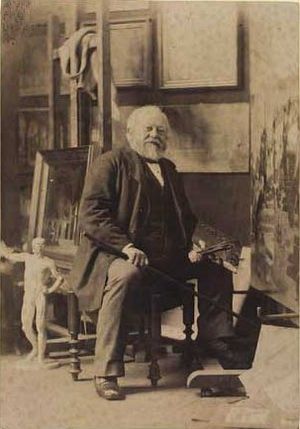
Heinrich Hansen (maler) / Indflydelse på Akademiet
Hansen i atelieret 1883